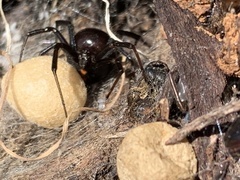
Species: Lactrodectus_hesperus